1984 James Hardie 1000

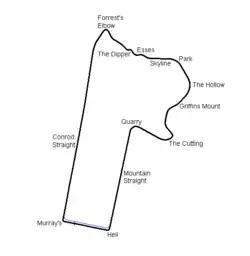
Layout of the Mount Panorama Circuit (1938–1986)

The 1984 James Hardie 1000 was the 25th running of the Bathurst 1000 touring car race. It was held on 30 September 1984 at the Mount Panorama Circuit just outside Bathurst in New South Wales, Australia and was Round 4 of the 1984 Australian Endurance Championship. This race was celebrated as 'The Last of the Big Bangers', in reference to the Group C touring cars, which were competing at Bathurst for the last time.